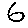
Label: 6